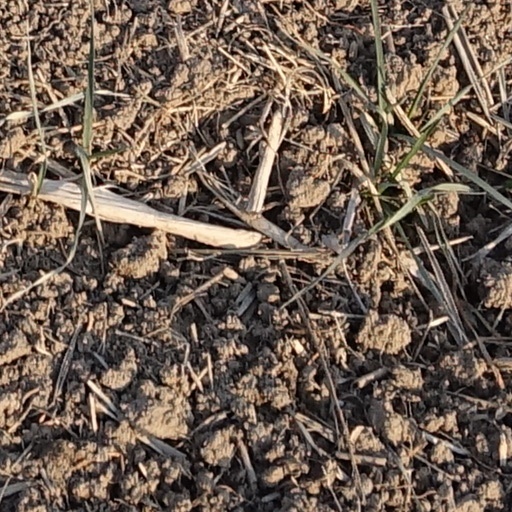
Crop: wheat